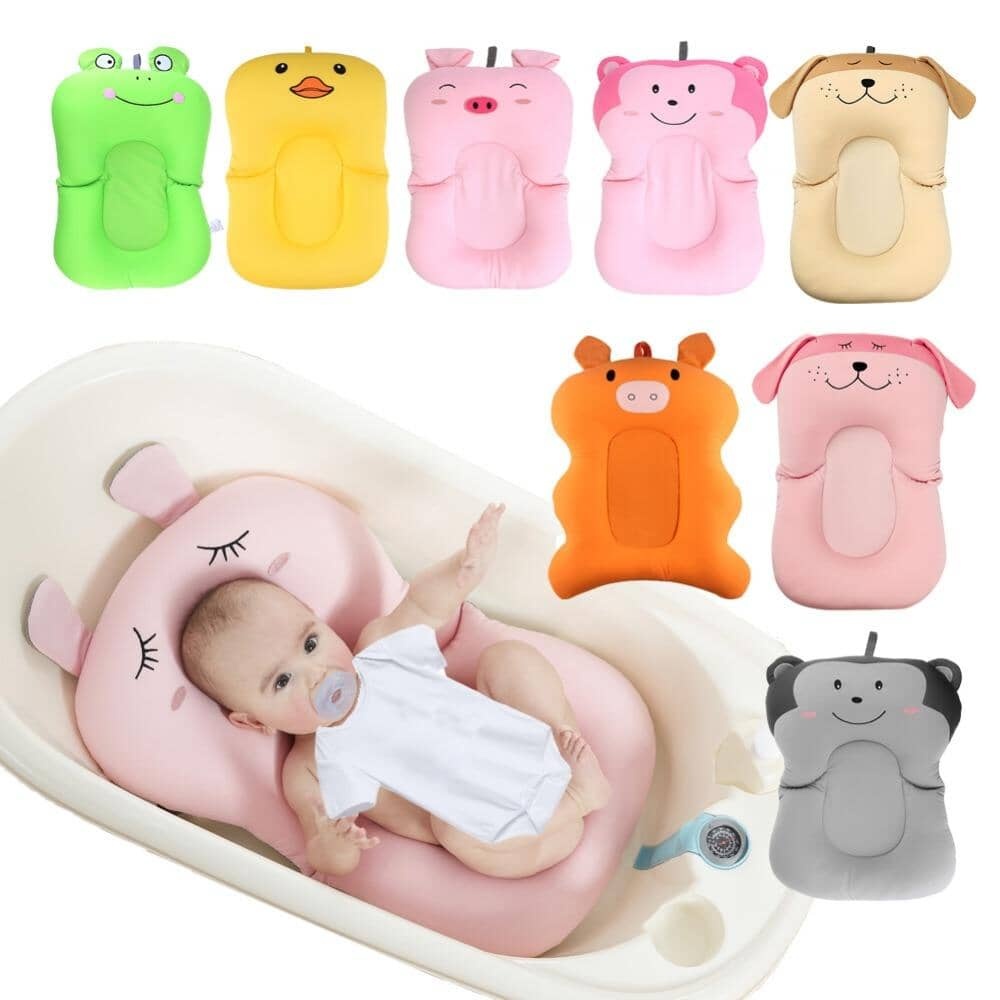
Almofada de Banho Animais Flutuantes
ALMOFADA DE BANHO Que tal tornar a hora do banho de seu bebê ainda mais divertida? Cortar a unha, limpar o umbigo, dar banho: são cuidados essenciais com os recém-nascidos e que geralmente os pais morrem de medo. Claro: eles são muito pequenos, delicados e qualquer erro da nossa parte pode machucá-los. Quem já passou por isso sabe: é um desafio segurar o bebê com um braço, pegar o sabonete com a mão livre, ensaboar e enxaguar e depois ainda enfrentar aquela manobra de virar o bebê de barriga pra baixo. Pensando em facilitar esse momento, a Mamãe Ursa apresenta nossa linda almofada de banho. Bem macia, feita com enchimento de micro-pérolas de poliestireno. Características: -Suporta a cabeça do bebê -Seguro e Macio -Confortável e Portátil -Feito de malha respirável e elástico -Preenchido com micro-pérolas de poliestireno -Variedade de desenhos de animais para escolher
Brand: Loja
Category: Baby & Toddler > Baby Bathing > Baby Bathtubs & Bath Seats > Bath Supports